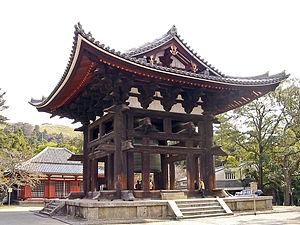
Le Tōdai-ji, de son nom complet Kegon-shū daihonzan Tōdai-ji, est un temple bouddhique situé à Nara au Japon. Il est le centre des écoles Kegon et Ritsu, mais toutes les branches du bouddhisme japonais y sont étudiées et le site comprend de nombreux temples et sanctuaires annexes. Dans l’enceinte se trouve la plus grande construction en bois au monde, le Daibutsu-den, qui abrite une statue colossale en bronze du bouddha Vairocana appelée Daibutsu, c'est-à-dire « Grand Bouddha ». Le bâtiment, d’une largeur de huit travées de piliers, est un tiers plus petit que le temple originel qui en comprenait douze.